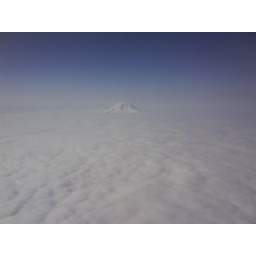
A mountain in the clouds - view from plane